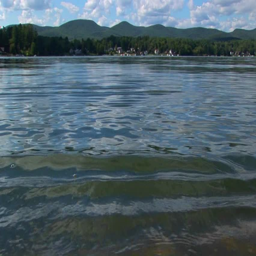
mountains and trees are seen in the distance of a glassy rural lake